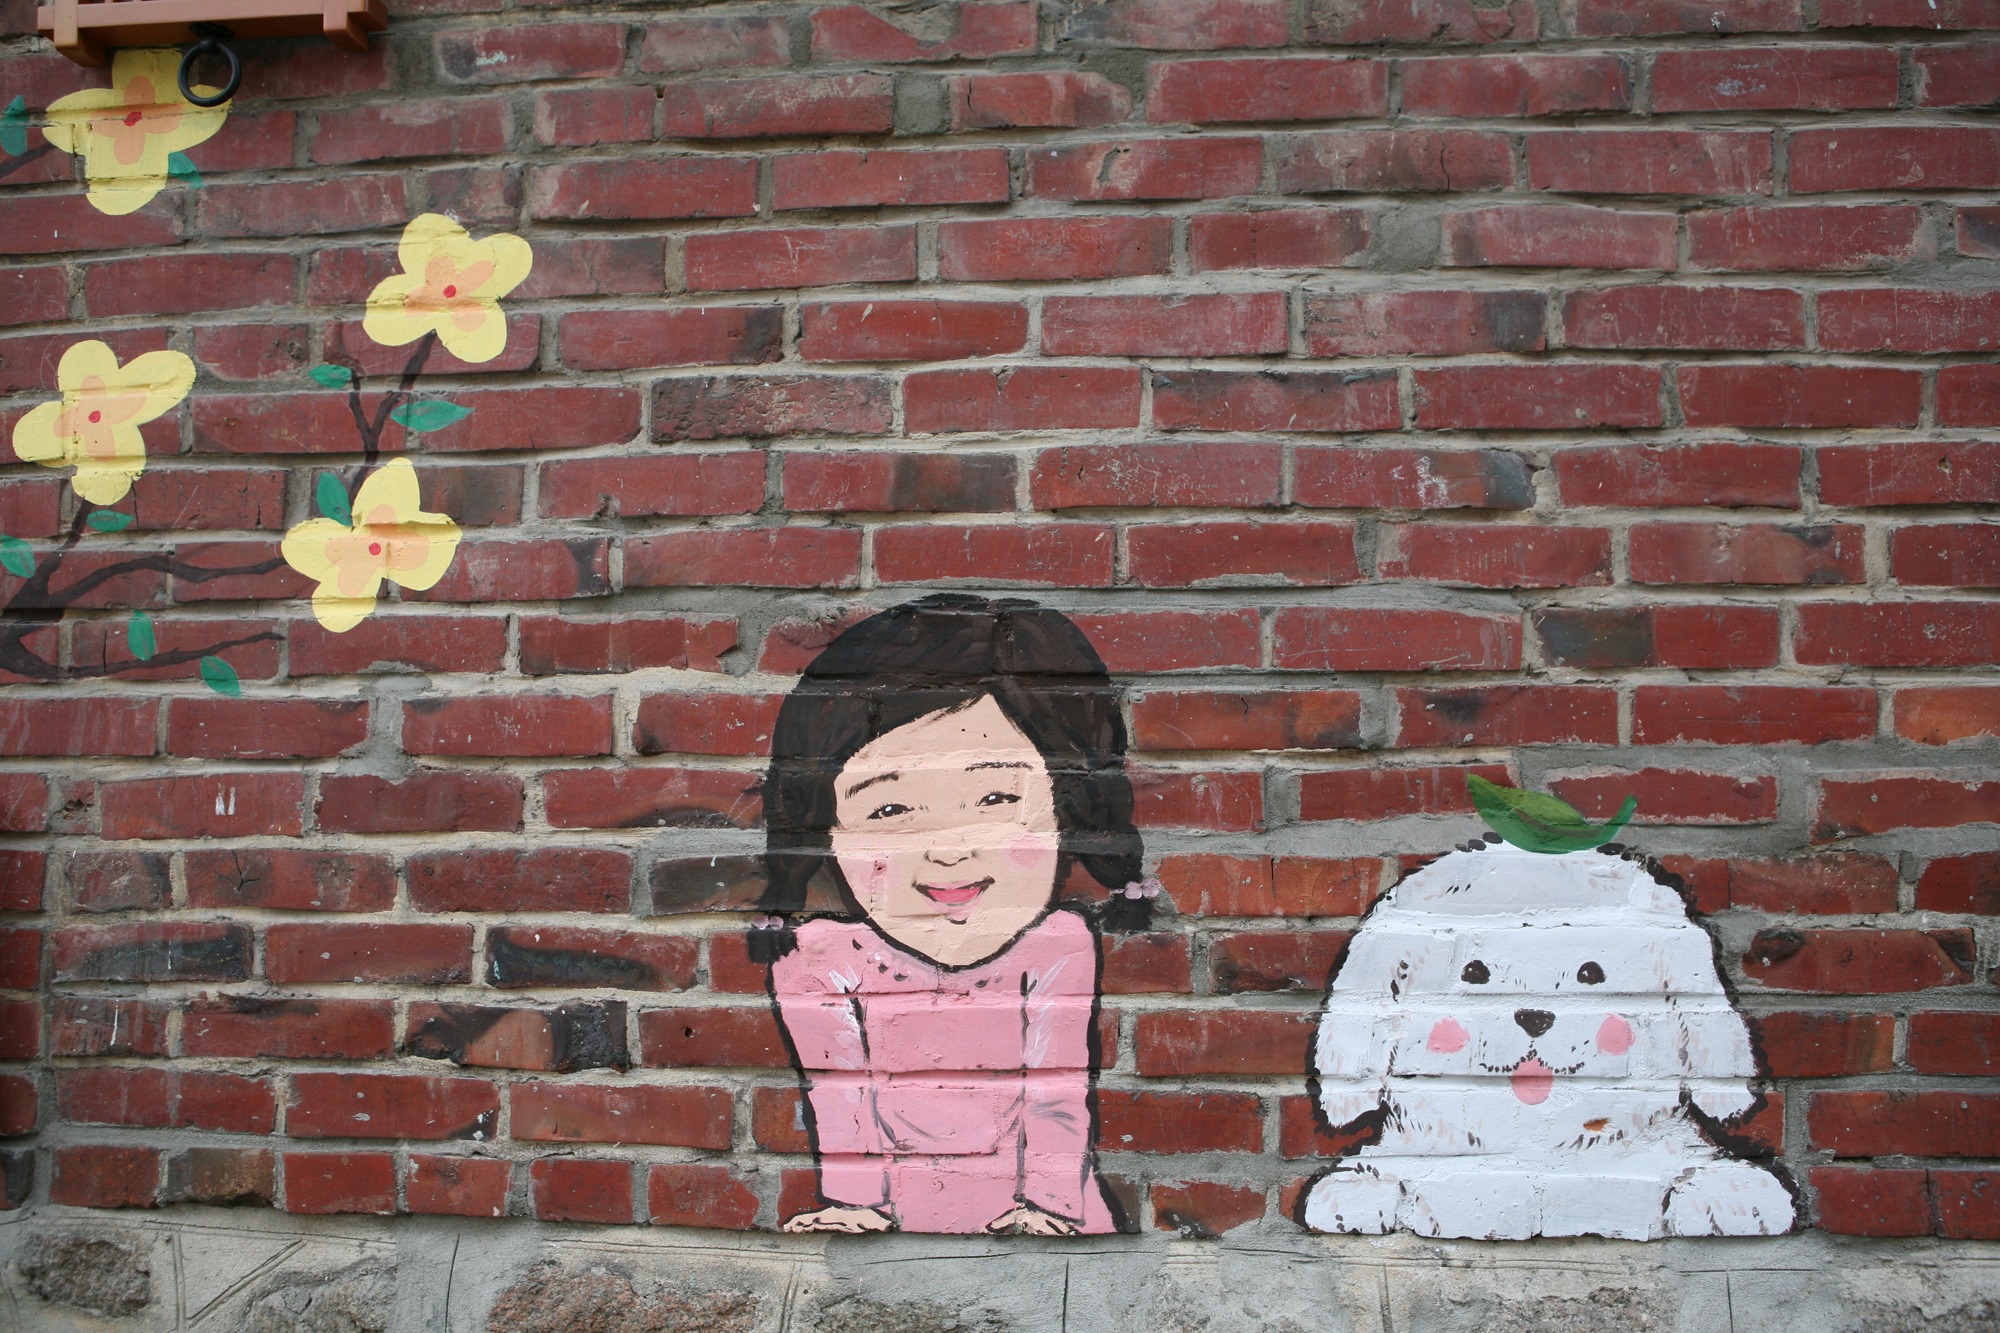
wall, red, color, brick, art, figure, mural, brickwork, red brick